Ri Sung-gi

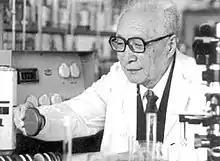

Ri Sung-gi, also often spelled Lee Sung-ki, Lee Seung-gi or Yi Sung-gi (October 1, 1905 – February 8, 1996), was a North Korean chemist. He is best remembered as one of the inventors of Vinalon. He has also been accused of involvement in North Korea's chemical and nuclear weapons programs.